Skopje Aqueduct

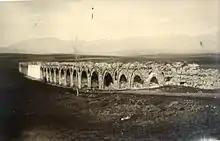
Historical images of Skopje: Аqueduct.

The Skopje Aqueduct is an aqueduct and archaeological site located in the neighbourhood of Vizbegovo, northwest of central Skopje, North Macedonia. The Skopje Aqueduct is the only aqueduct in Macedonia, and one of three largest and well preserved in the former Yugoslavia along with Diocletianus Aqueduct near Split, Croatia and Bar Aqueduct in Montenegro.